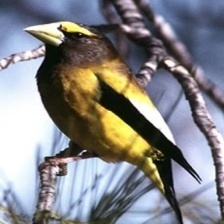
Species: EVENING GROSBEAK
Scientific name: COCCOTHRAUSTES VESPERTINUS